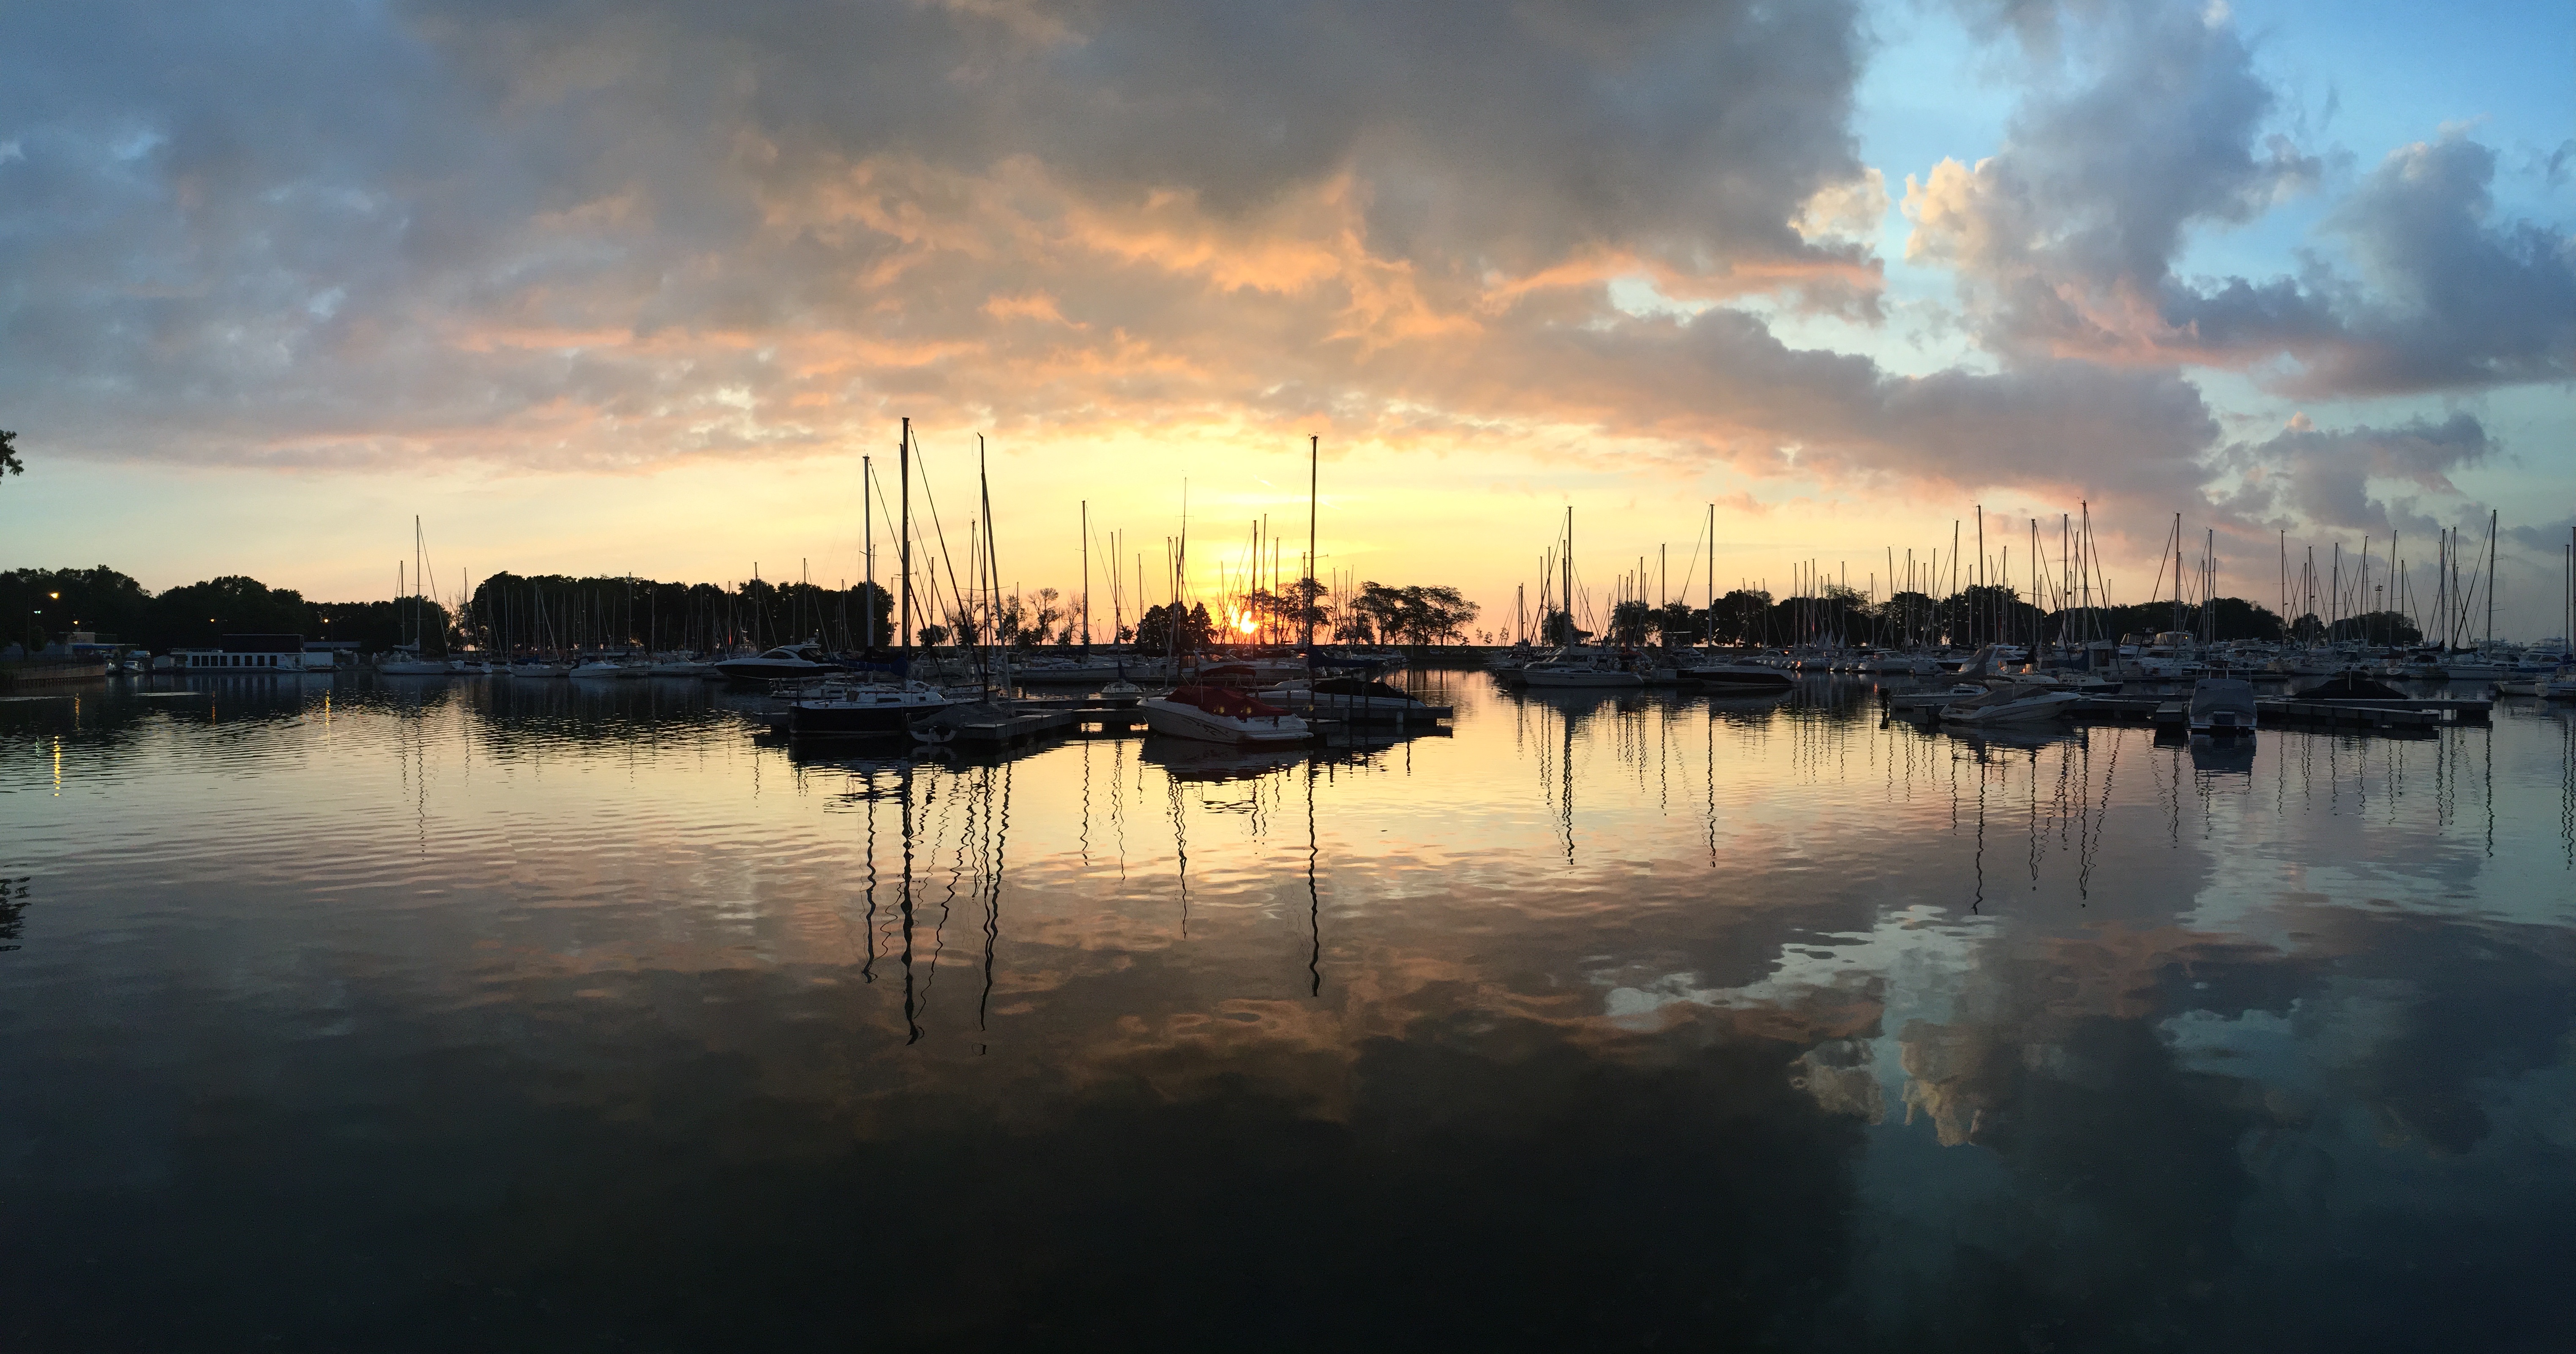
sea, horizon, dock, cloud, sky, sunrise, sunset, boat, sunlight, morning, wave, dawn, dusk, evening, reflection, vehicle, bay, marina